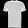
Label: T - shirt / top